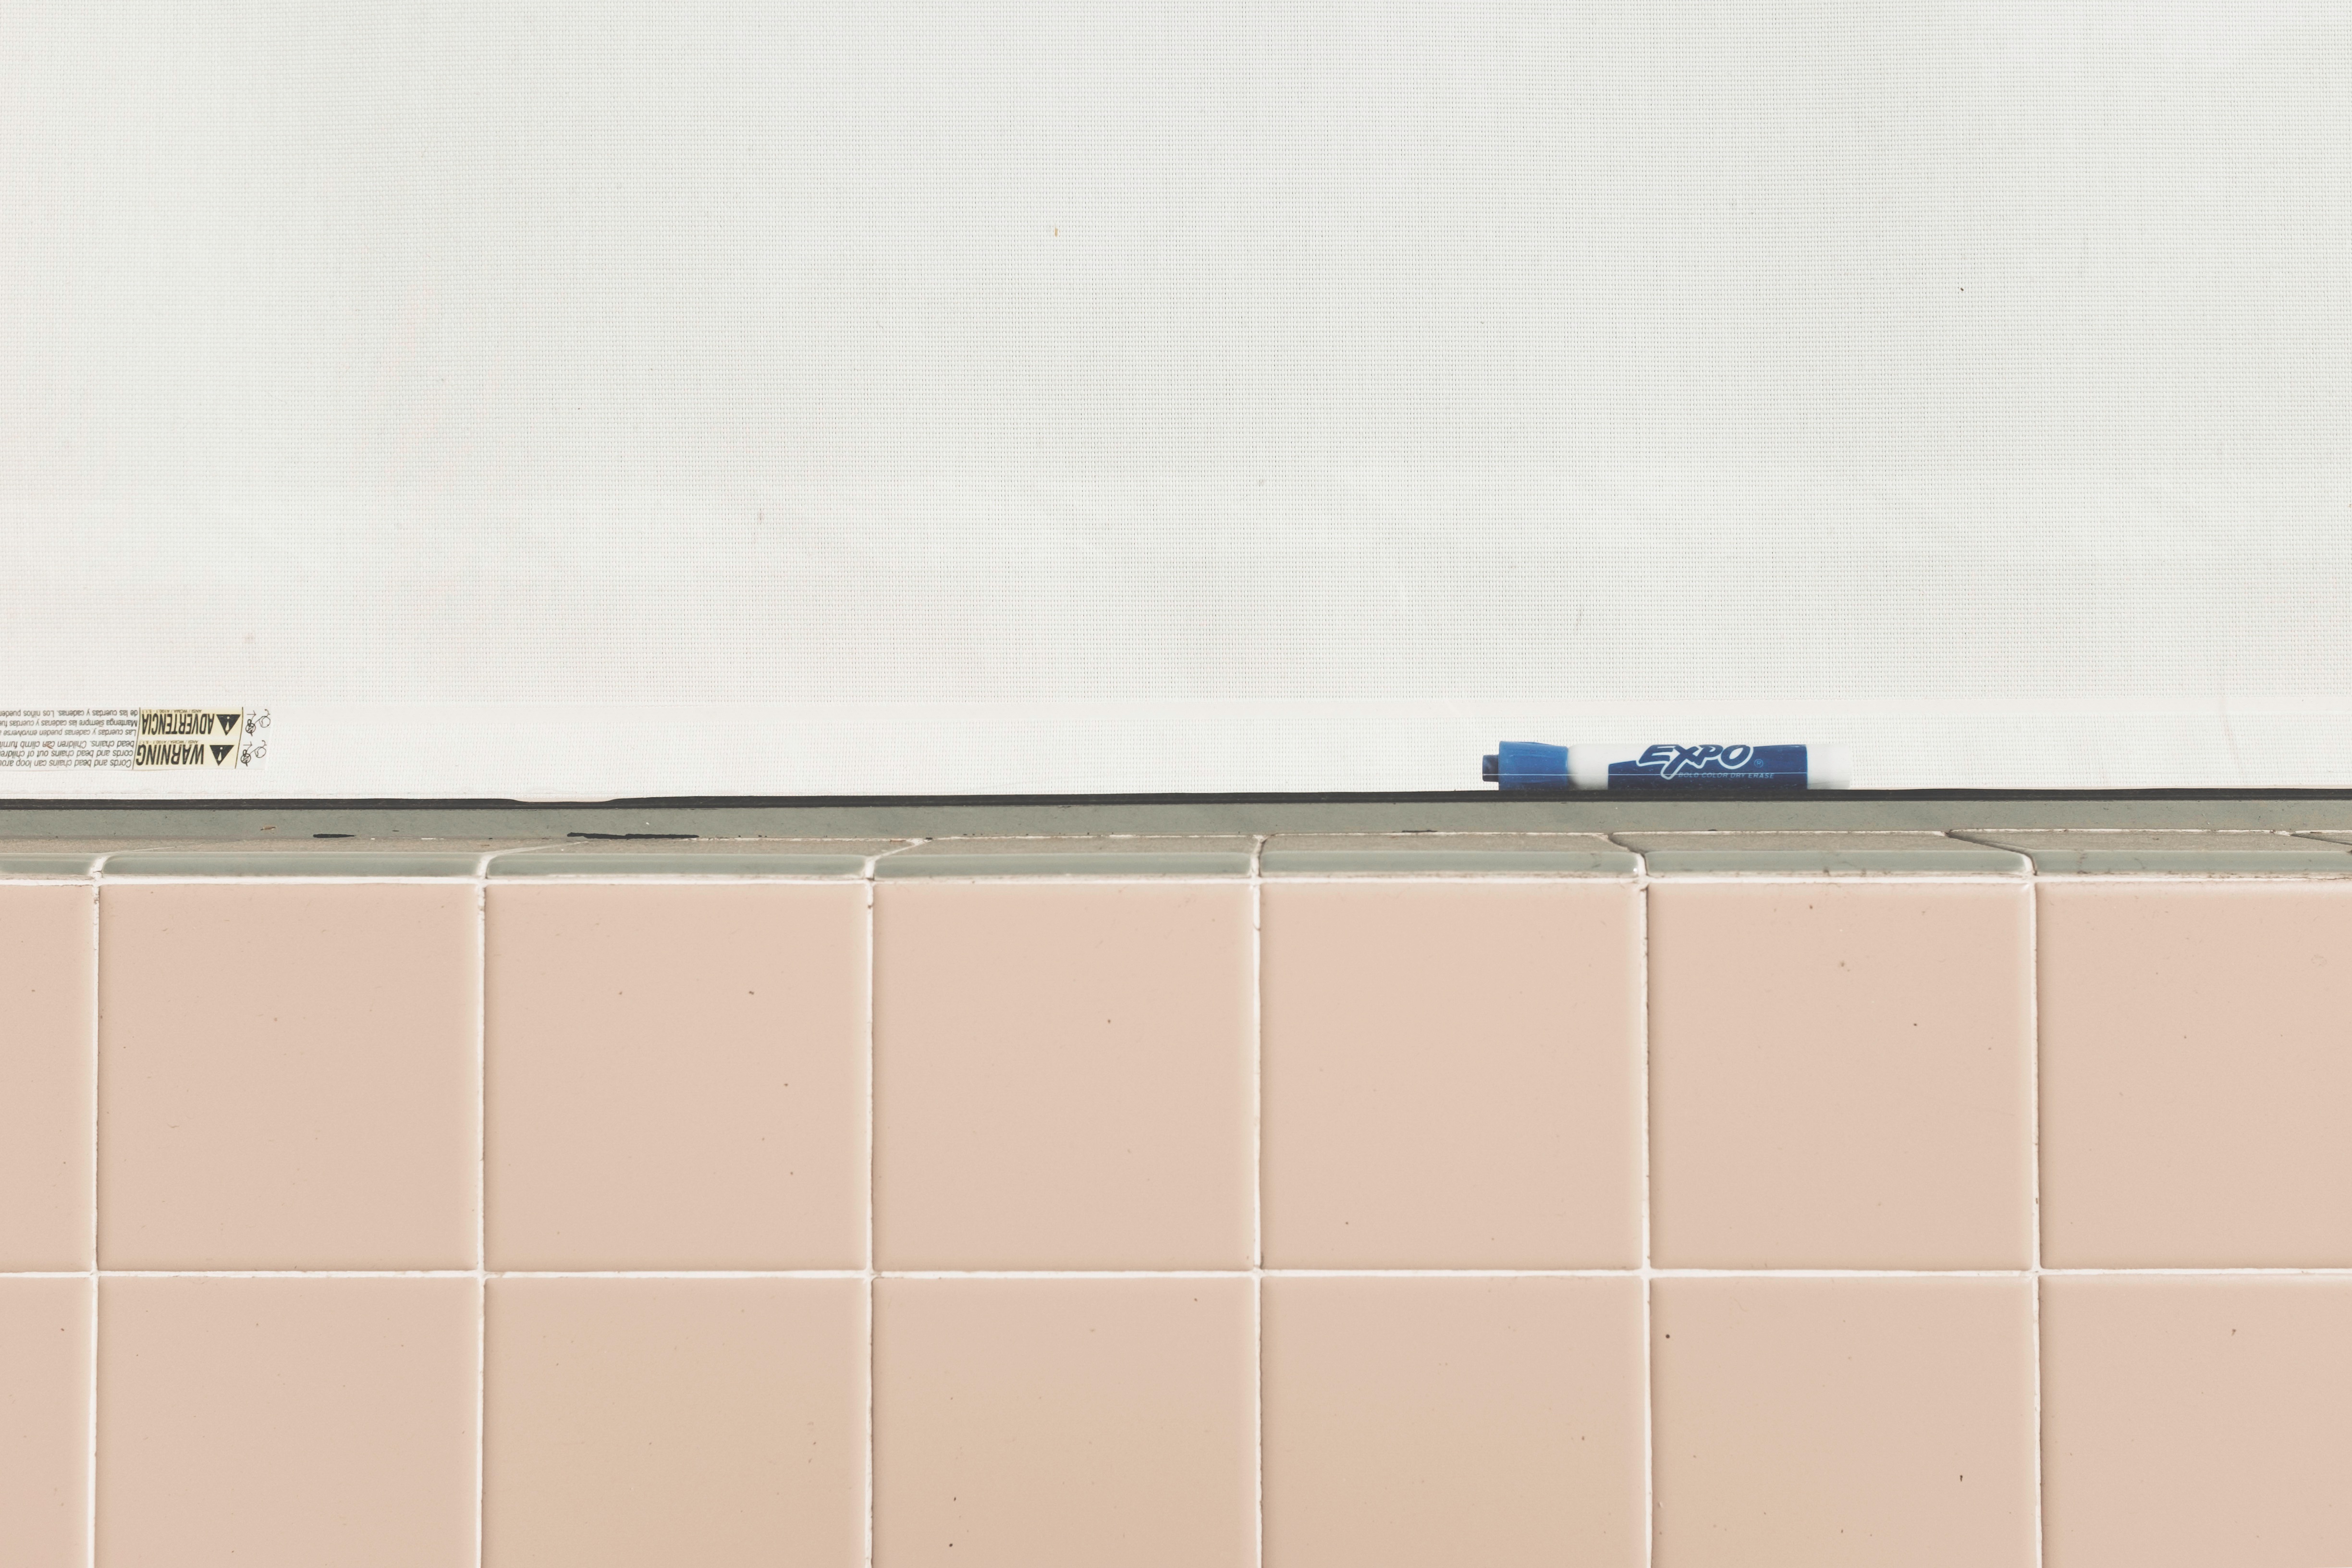
wood, floor, wall, ceiling, tile, shelf, furniture, flooring